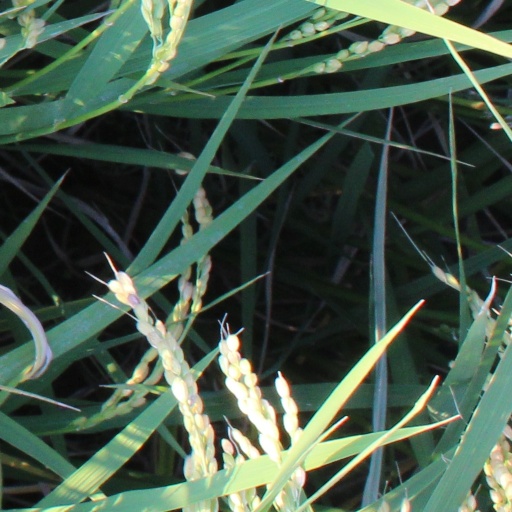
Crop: rice